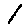
Label: 1